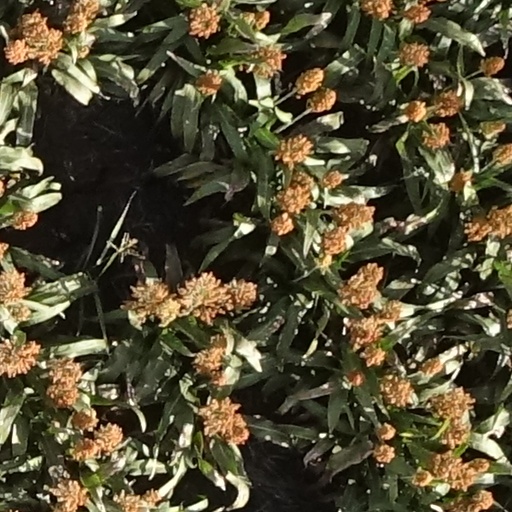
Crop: sorghum